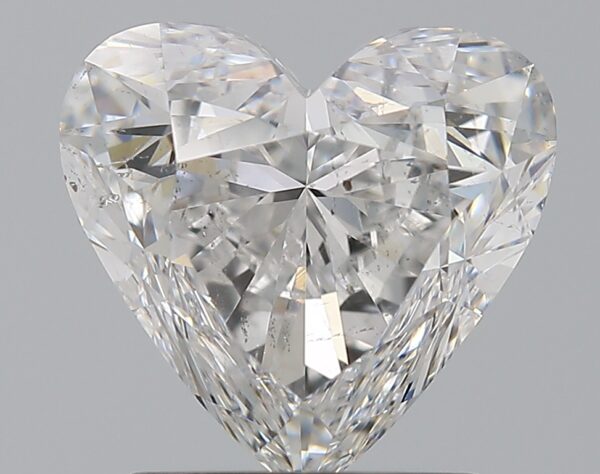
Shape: heart
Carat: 2
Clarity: SI1
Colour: F
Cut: FG
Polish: EX
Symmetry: EX
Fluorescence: F
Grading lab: GIA
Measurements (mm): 7.9 x 8.31 x 5